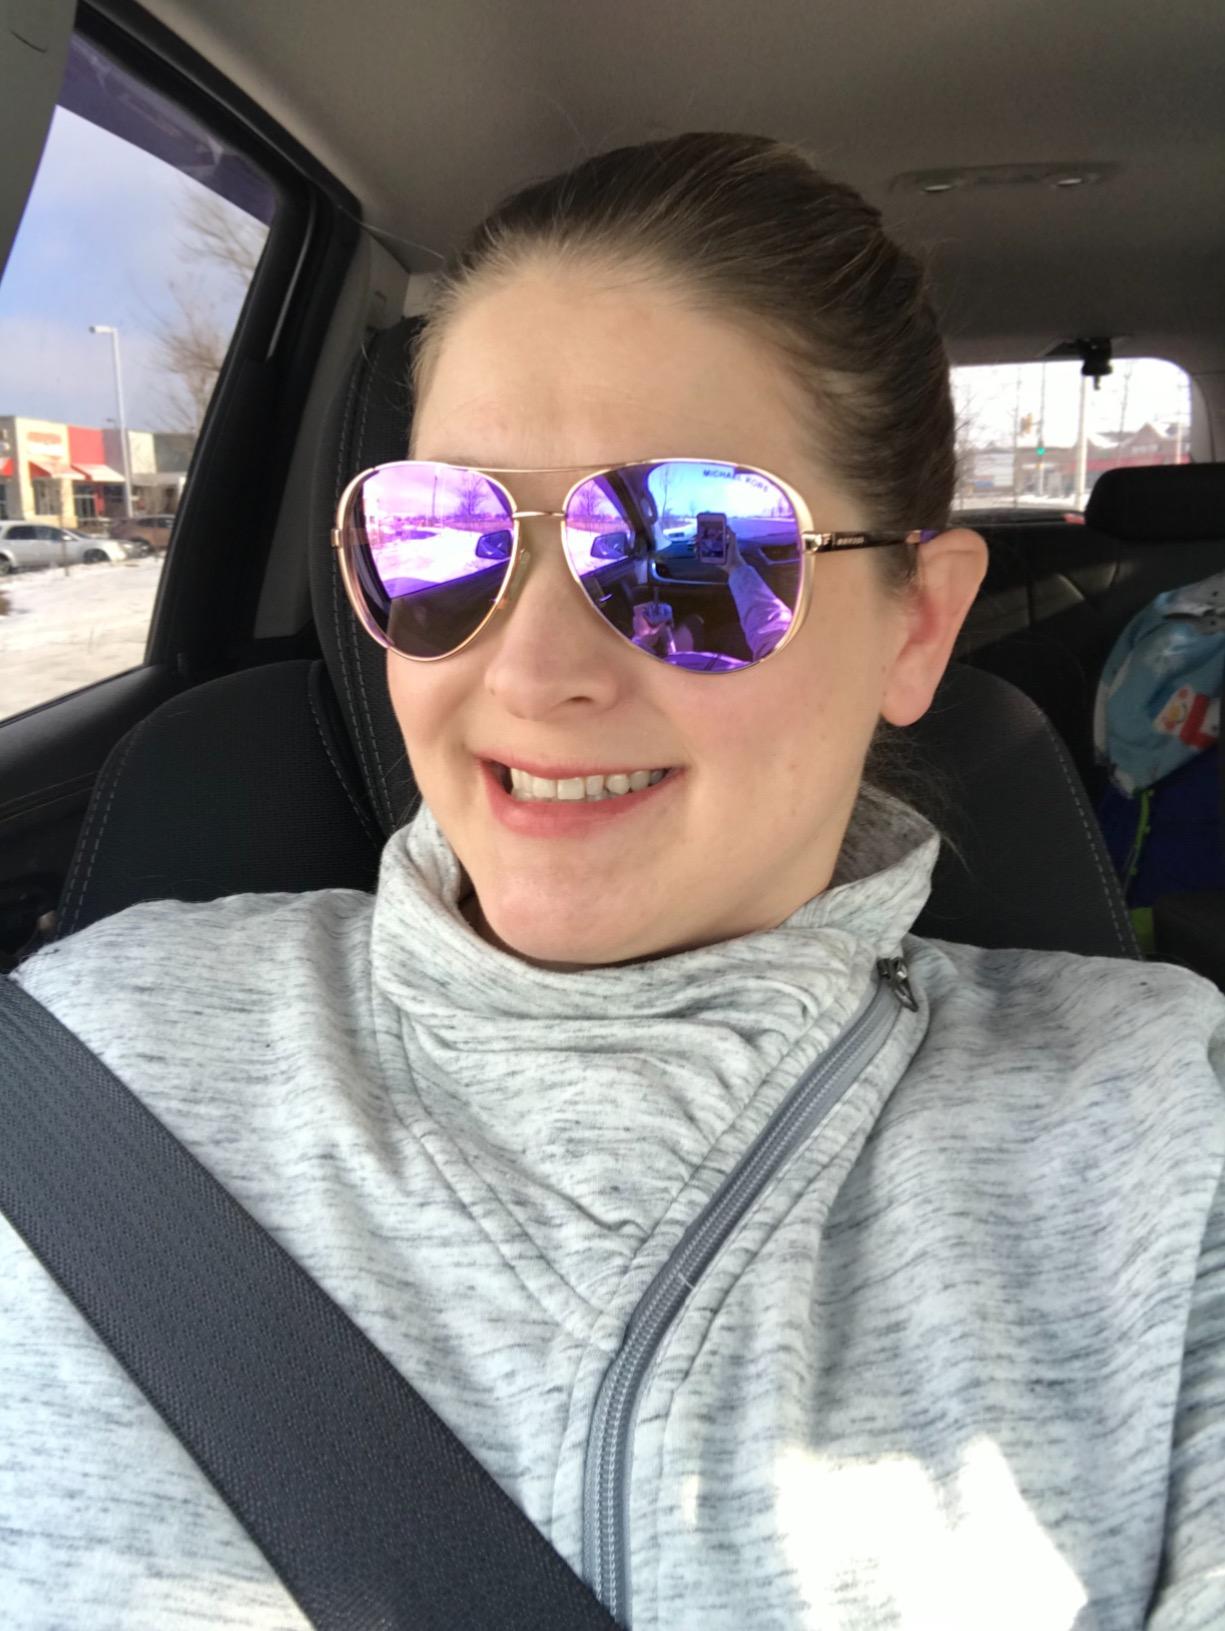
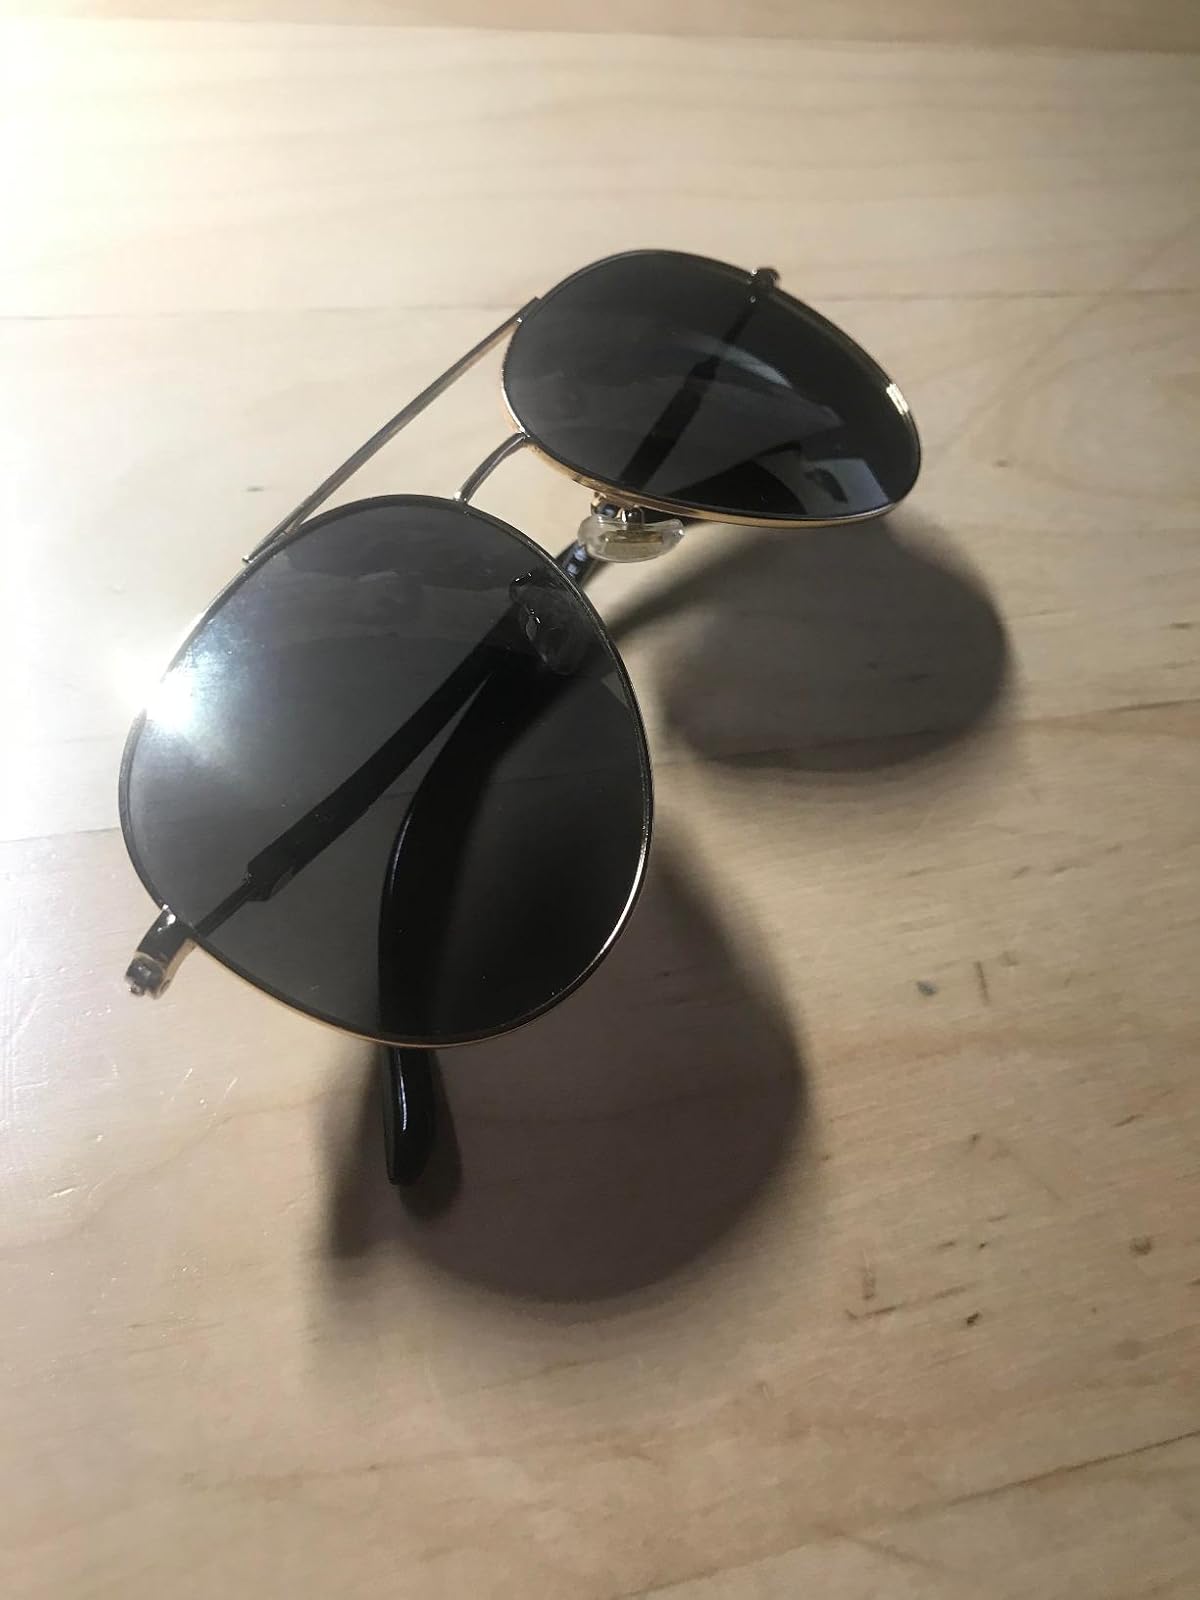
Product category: accessories_sunglasses
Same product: no